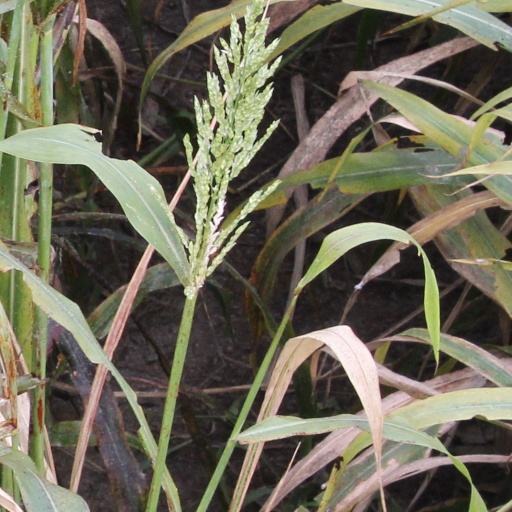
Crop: sorghum